Boswell, British Columbia

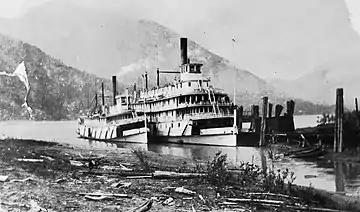
Lake steamers Kokanee (left) and Nasookin (right) at Boswell, BC, c.1918.

Initially, steamboats stopped on request. Later, the scheduled stop of twice a week grew to three times weekly before becoming daily in mid-1914. Completed in 1913, the first government wharf was destroyed by a storm on the official opening day. The subsequent floating wharf was replaced in 1921. Prior to 1931, the settlement depended upon the lake boats for transportation.